Parliament Gardens

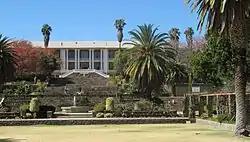
Facing the Tintenpalast

The Parliament Gardens contain Namibia's first post-independence monument: a bronze-cast statue of the Herero chief Hosea Kutako. Two other Namibian nationalists are also honoured with bronze statues in the gardens: Hendrik Samuel Witbooi and Theophilus Hamutumbangela. The three statues flank the steps towards the main entrance of the parliament building.